Le Joli Mai

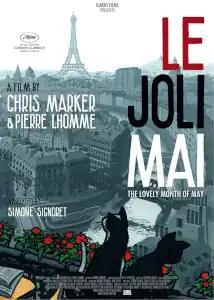

Le Joli Mai ("The Lovely Month of May") is a 1963 French documentary film by Chris Marker and Pierre Lhomme.